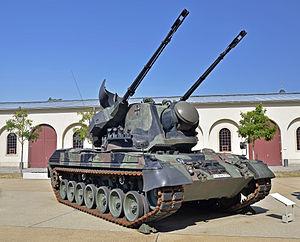
Krauss-Maffei Wegmann est une entreprise allemande issue de la fusion des entreprises J.A Maffei et Krauss et Co, qui donne naissance à la Krauss-Maffei, avant en 1999 de fusionner avec Wegmann. Elle fabrique à l'origine des locomotives pour fabriquer ensuite des machines-outil pour la production d'éléments en matière plastique et produit de nombreux véhicules militaires.